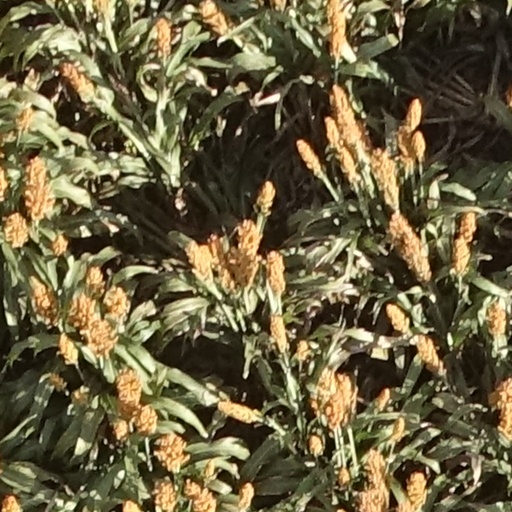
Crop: sorghum